550th Fighter Squadron

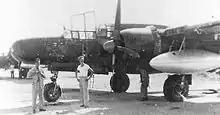
550th Night Fighter Squadron P-61 Black Widow carrying 310 gallon external wing tanks

Assigned to Thirteenth Air Force, arriving at Hollandia Airfield in the Netherlands East Indies part of New Guinea in December 1944. The squadron deployed to forward bases at Middleburg Airfield and Wama Airfield, but during 1945 aerial targets became increasingly rare, and the squadron turned to long range night-time intruding, carrying out the same mission as the aircraft they had originally been stalking, the P-61's long range enabled attacks on Japanese targets as far as the Philippines.